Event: Nepal Earthquake
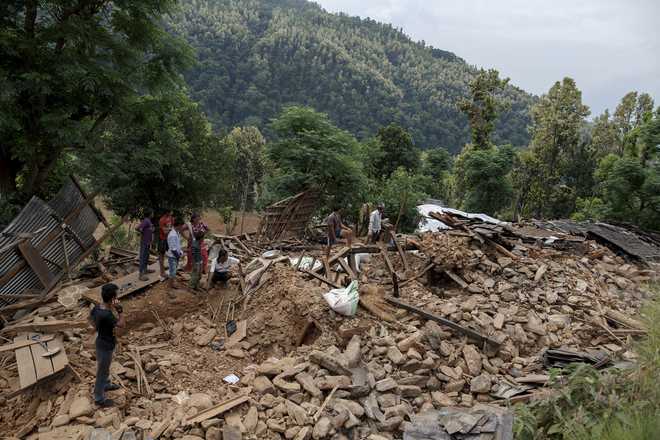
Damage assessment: damage